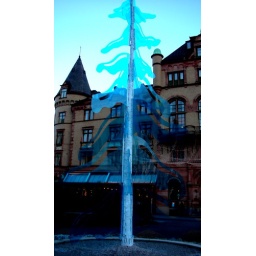
The plastic tree in Bantorget in Lund.